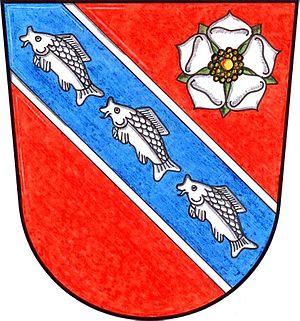
Žár est une commune du district de České Budějovice, dans la région de Bohême-du-Sud, en République tchèque. Sa population s'élevait à 352 habitants en 2020.